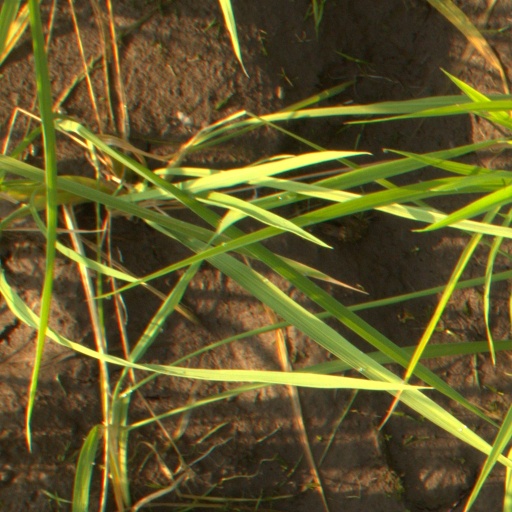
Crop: rice